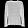
Label: Pullover